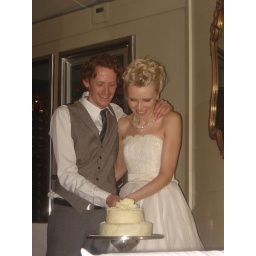
I had the best seat in the house for the cake cutting. Baked by phils brother no less.